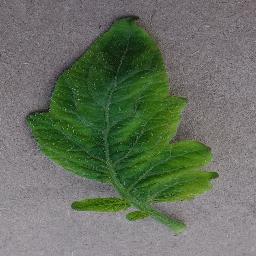
Label: Tomato___Tomato_Yellow_Leaf_Curl_Virus